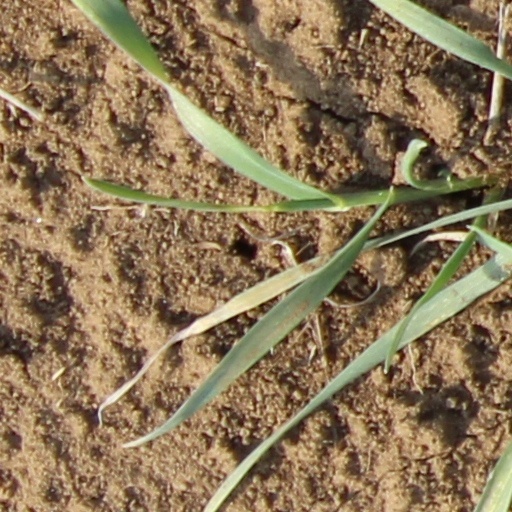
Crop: wheat